Richard Dannatt

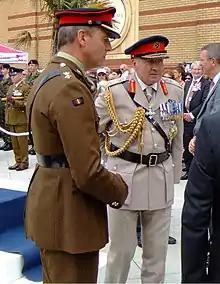
Dannatt (in the stone-coloured uniform) as CGS at an Armed Forces Day parade in Southend, Essex

Returning to the 3rd Division, Dannatt planned two exercises at the British Army Training Unit Suffield in Canada. The first was, at the time, the largest exercise the army had run since the end of the Cold War; the second only took place after Dannatt's tenure as commander had expired. Dannatt gave evidence as an expert witness in the trial of Radislav Krstić in relation to the Srebrenica massacre, shortly after which he was posted to Bosnia, where he served as deputy commander of NATO's Stabilisation Force in 2000. His tour, originally scheduled to last a full year was cut short when Sir Michael Willcocks took early retirement from the army in order to become Black Rod. The resulting personnel changes to fill the vacancy meant that Dannatt was appointed Assistant Chief of the General Staff (ACGS) in April 2001. In September 2001, he was on a visit to British troops in Cyprus and watched the immediate aftermath of the September 11 attacks on television. As ACGS, he was peripherally involved in planning for the army's subsequent involvement in Afghanistan and later Iraq, as well as standing in for the Chief of the General Staff (then Michael Walker) when Walker was unavailable. Dannatt was succeeded as ACGS by David Richards, to whom he had handed over command of 4th Armoured Brigade in 1996 and who later succeeded Dannatt as Chief of the General Staff.